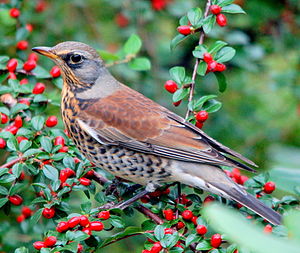
Sjagger / Levevis
Sjaggeren er en spurvefugl i familien af drosselfugle. Den er med sine 26 cm på størrelse med en solsort. Sjaggeren er let genkendelig med sit grå hoved, mørkebrune ryg og pileformede pletter på det gyldne bryst og den hvide bug. Dens advarselskald er et hæst sjak-sjak-sjak, som har inspireret til artens danske navn. Sangen er knirkende med skræppende og snerrende lyde.